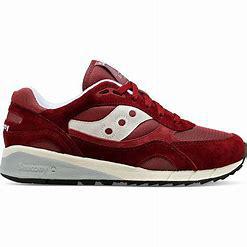
Brand: Saucony
Model: 100